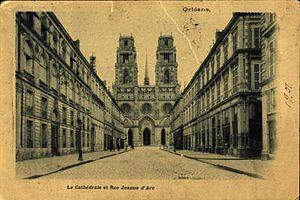
La cathédrale Sainte-Croix est une cathédrale catholique romaine de type gothique située à Orléans dans le département du Loiret et la région Centre-Val de Loire. Elle est le siège épiscopal du diocèse d'Orléans. La cathédrale est dédiée à la Sainte Croix. Дата 11 июля 2012
Histoire d'Orléans au XIXᵉ siècle présente les grands événements survenus dans le courant du XIXᵉ siècle dans la ville française d'Orléans.